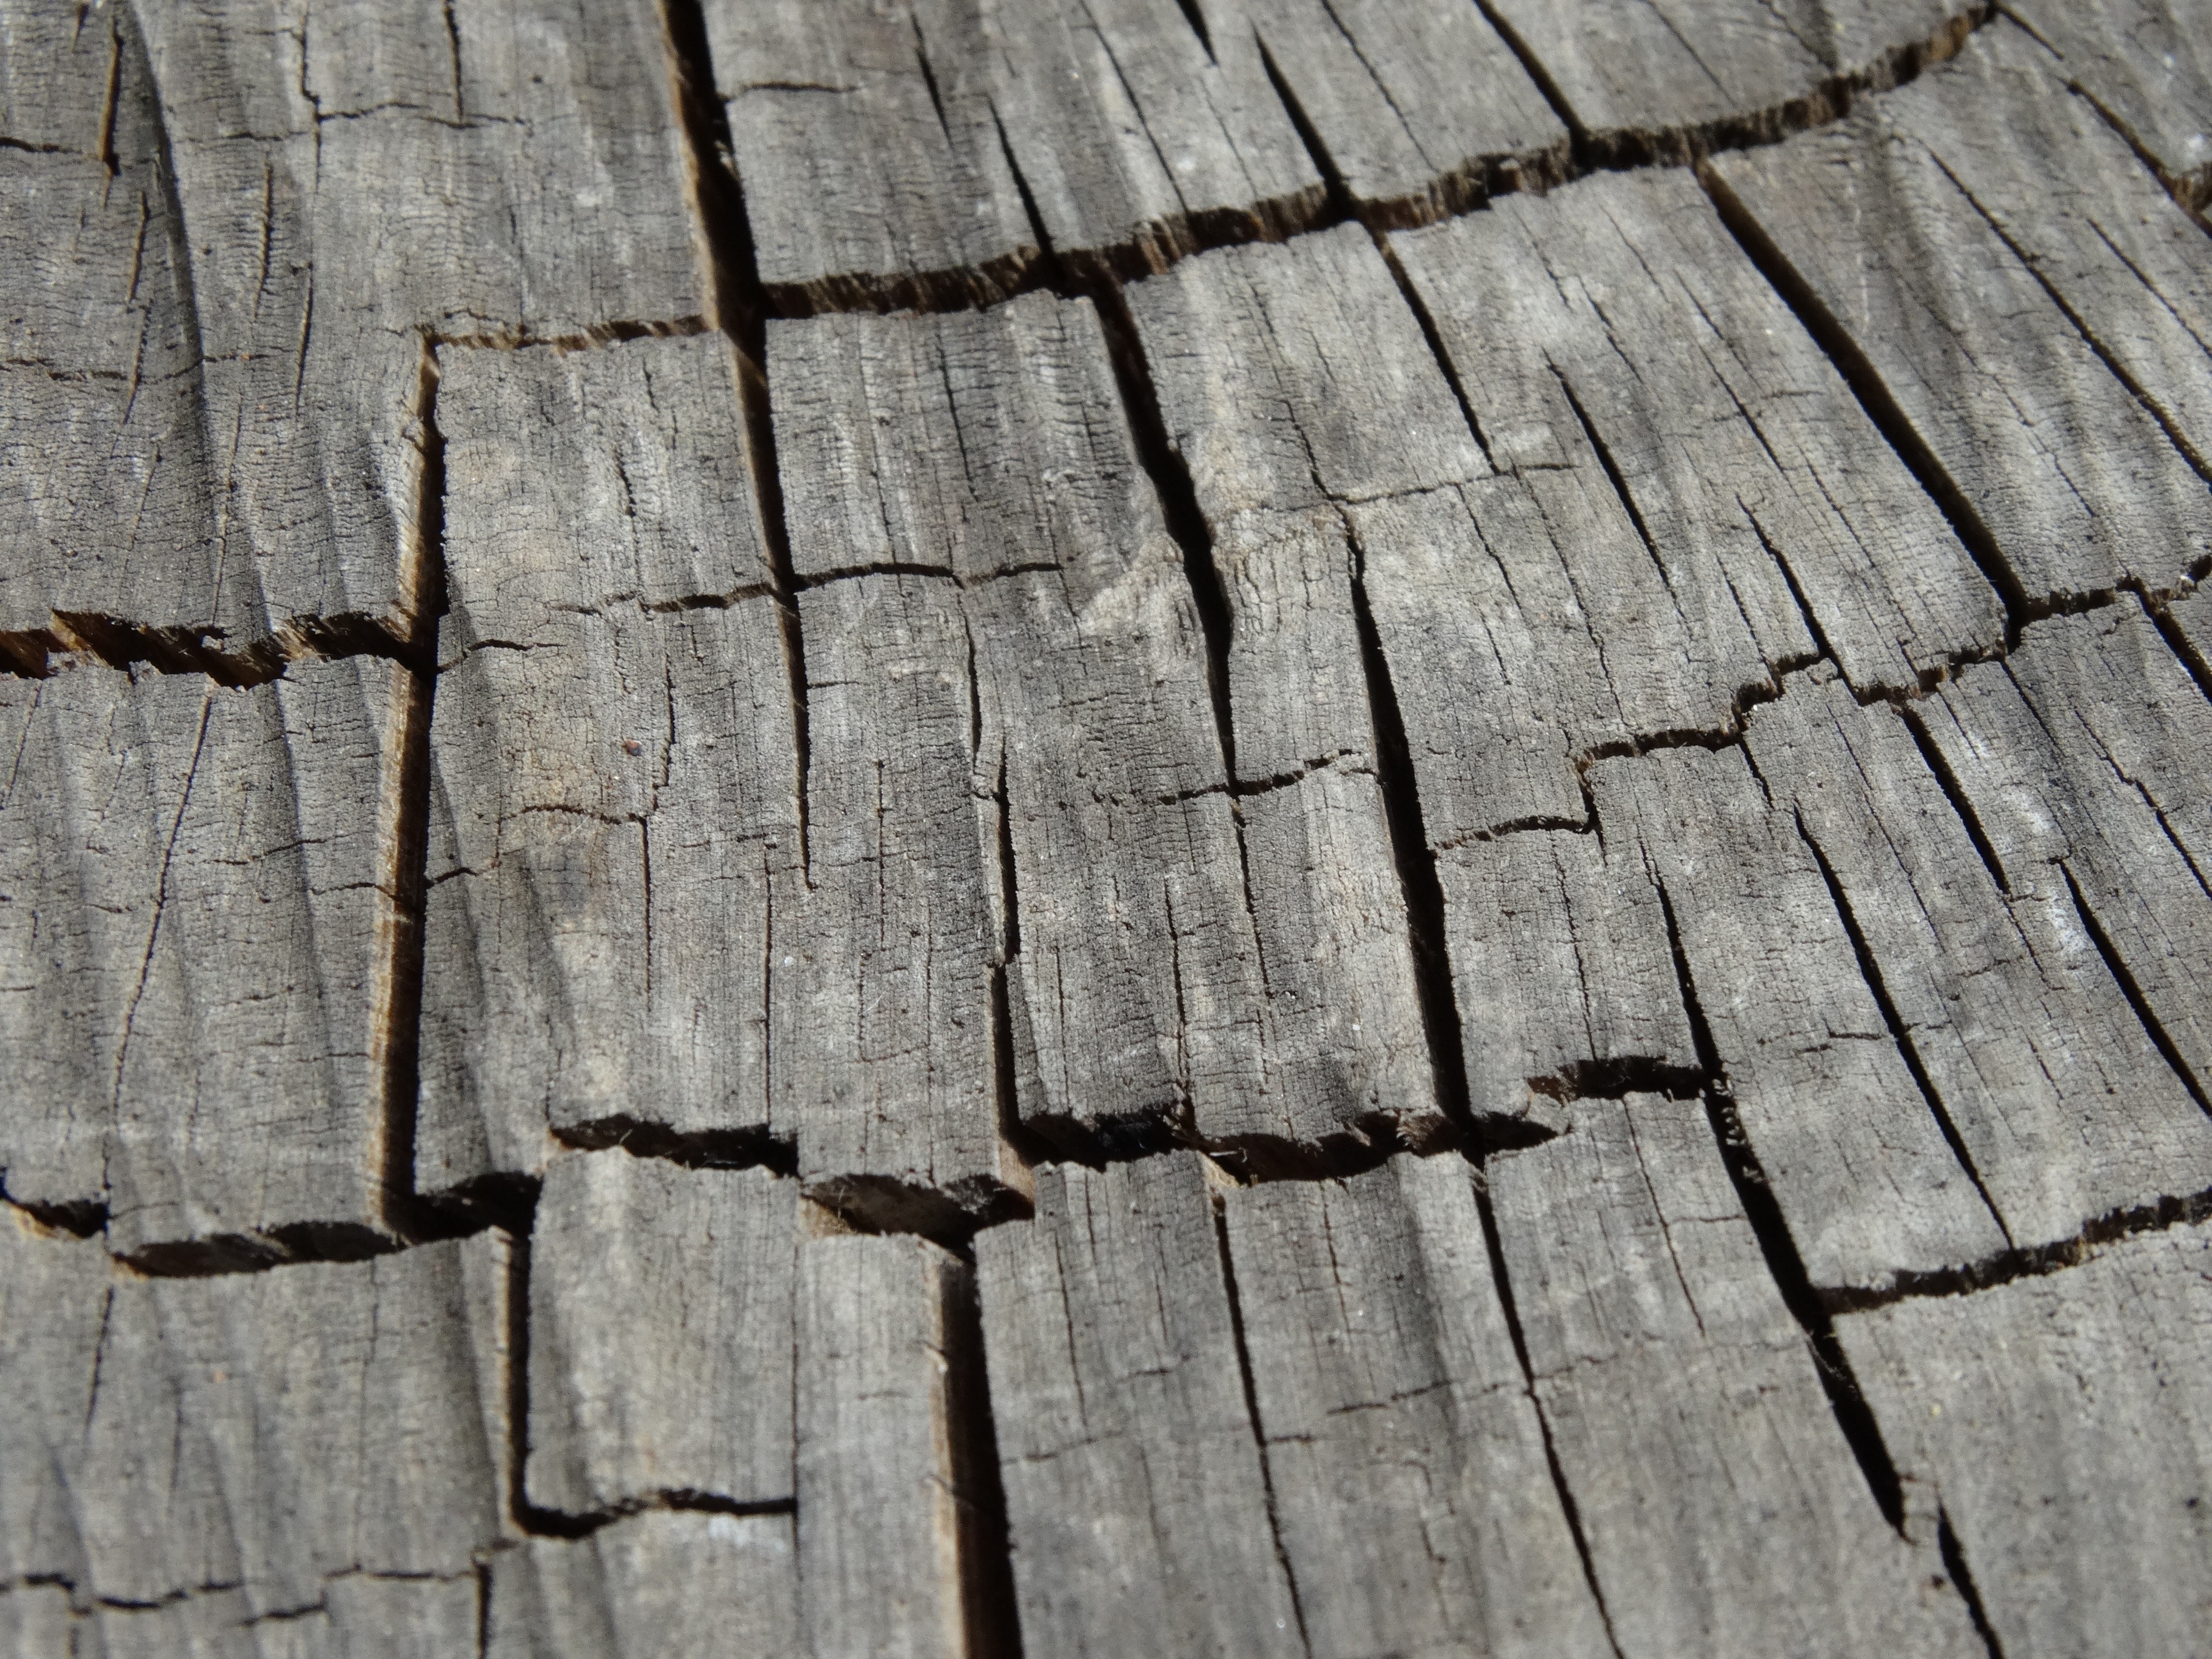
nature, wood, texture, plank, floor, trunk, wall, line, soil, lumber, hardwood, flooring, wood flooring, road surface, outdoor structure